Ptilotus exaltatus

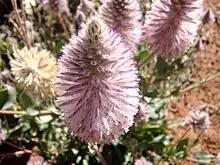
Close up of spike

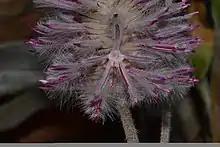
Close up image of a flower

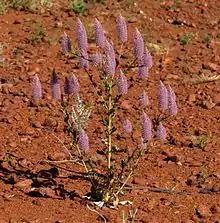
Habit in the Pilbara region of Western Australia

Ptilotus exaltatus, commonly known as tall mulla mulla, large pink pussy-tails, pink mulla mulla , lambs tail, or showy foxtail, is a species of flowering plant in the family "Amaranthaceae" and is endemic to large parts of arid and semi-arid Australia. It is an erect annual or short-lived perennial herb with lance-shaped or spatula-shaped leaves, and cylindrical spikes of pink to purple flowers.